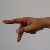
The image shows a hand gesture representing the letter 'P' in Indian Sign Language.